National Museum of Commercial Aviation

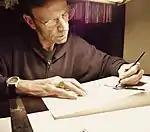
Marc Y. Chenevert

The museum had a growing collection of more than 100,000 artifacts. Major concentrations included 500 uniforms dating as far back as the 1930s, advertising memorabilia, rare cockpits and trainers, 2,500 pieces of in-flight serving ware, vintage toys and models, and original artwork.